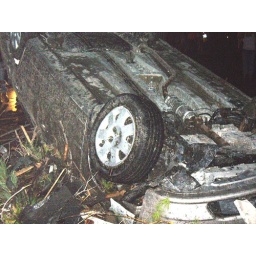
totaled car in front of the liquor house